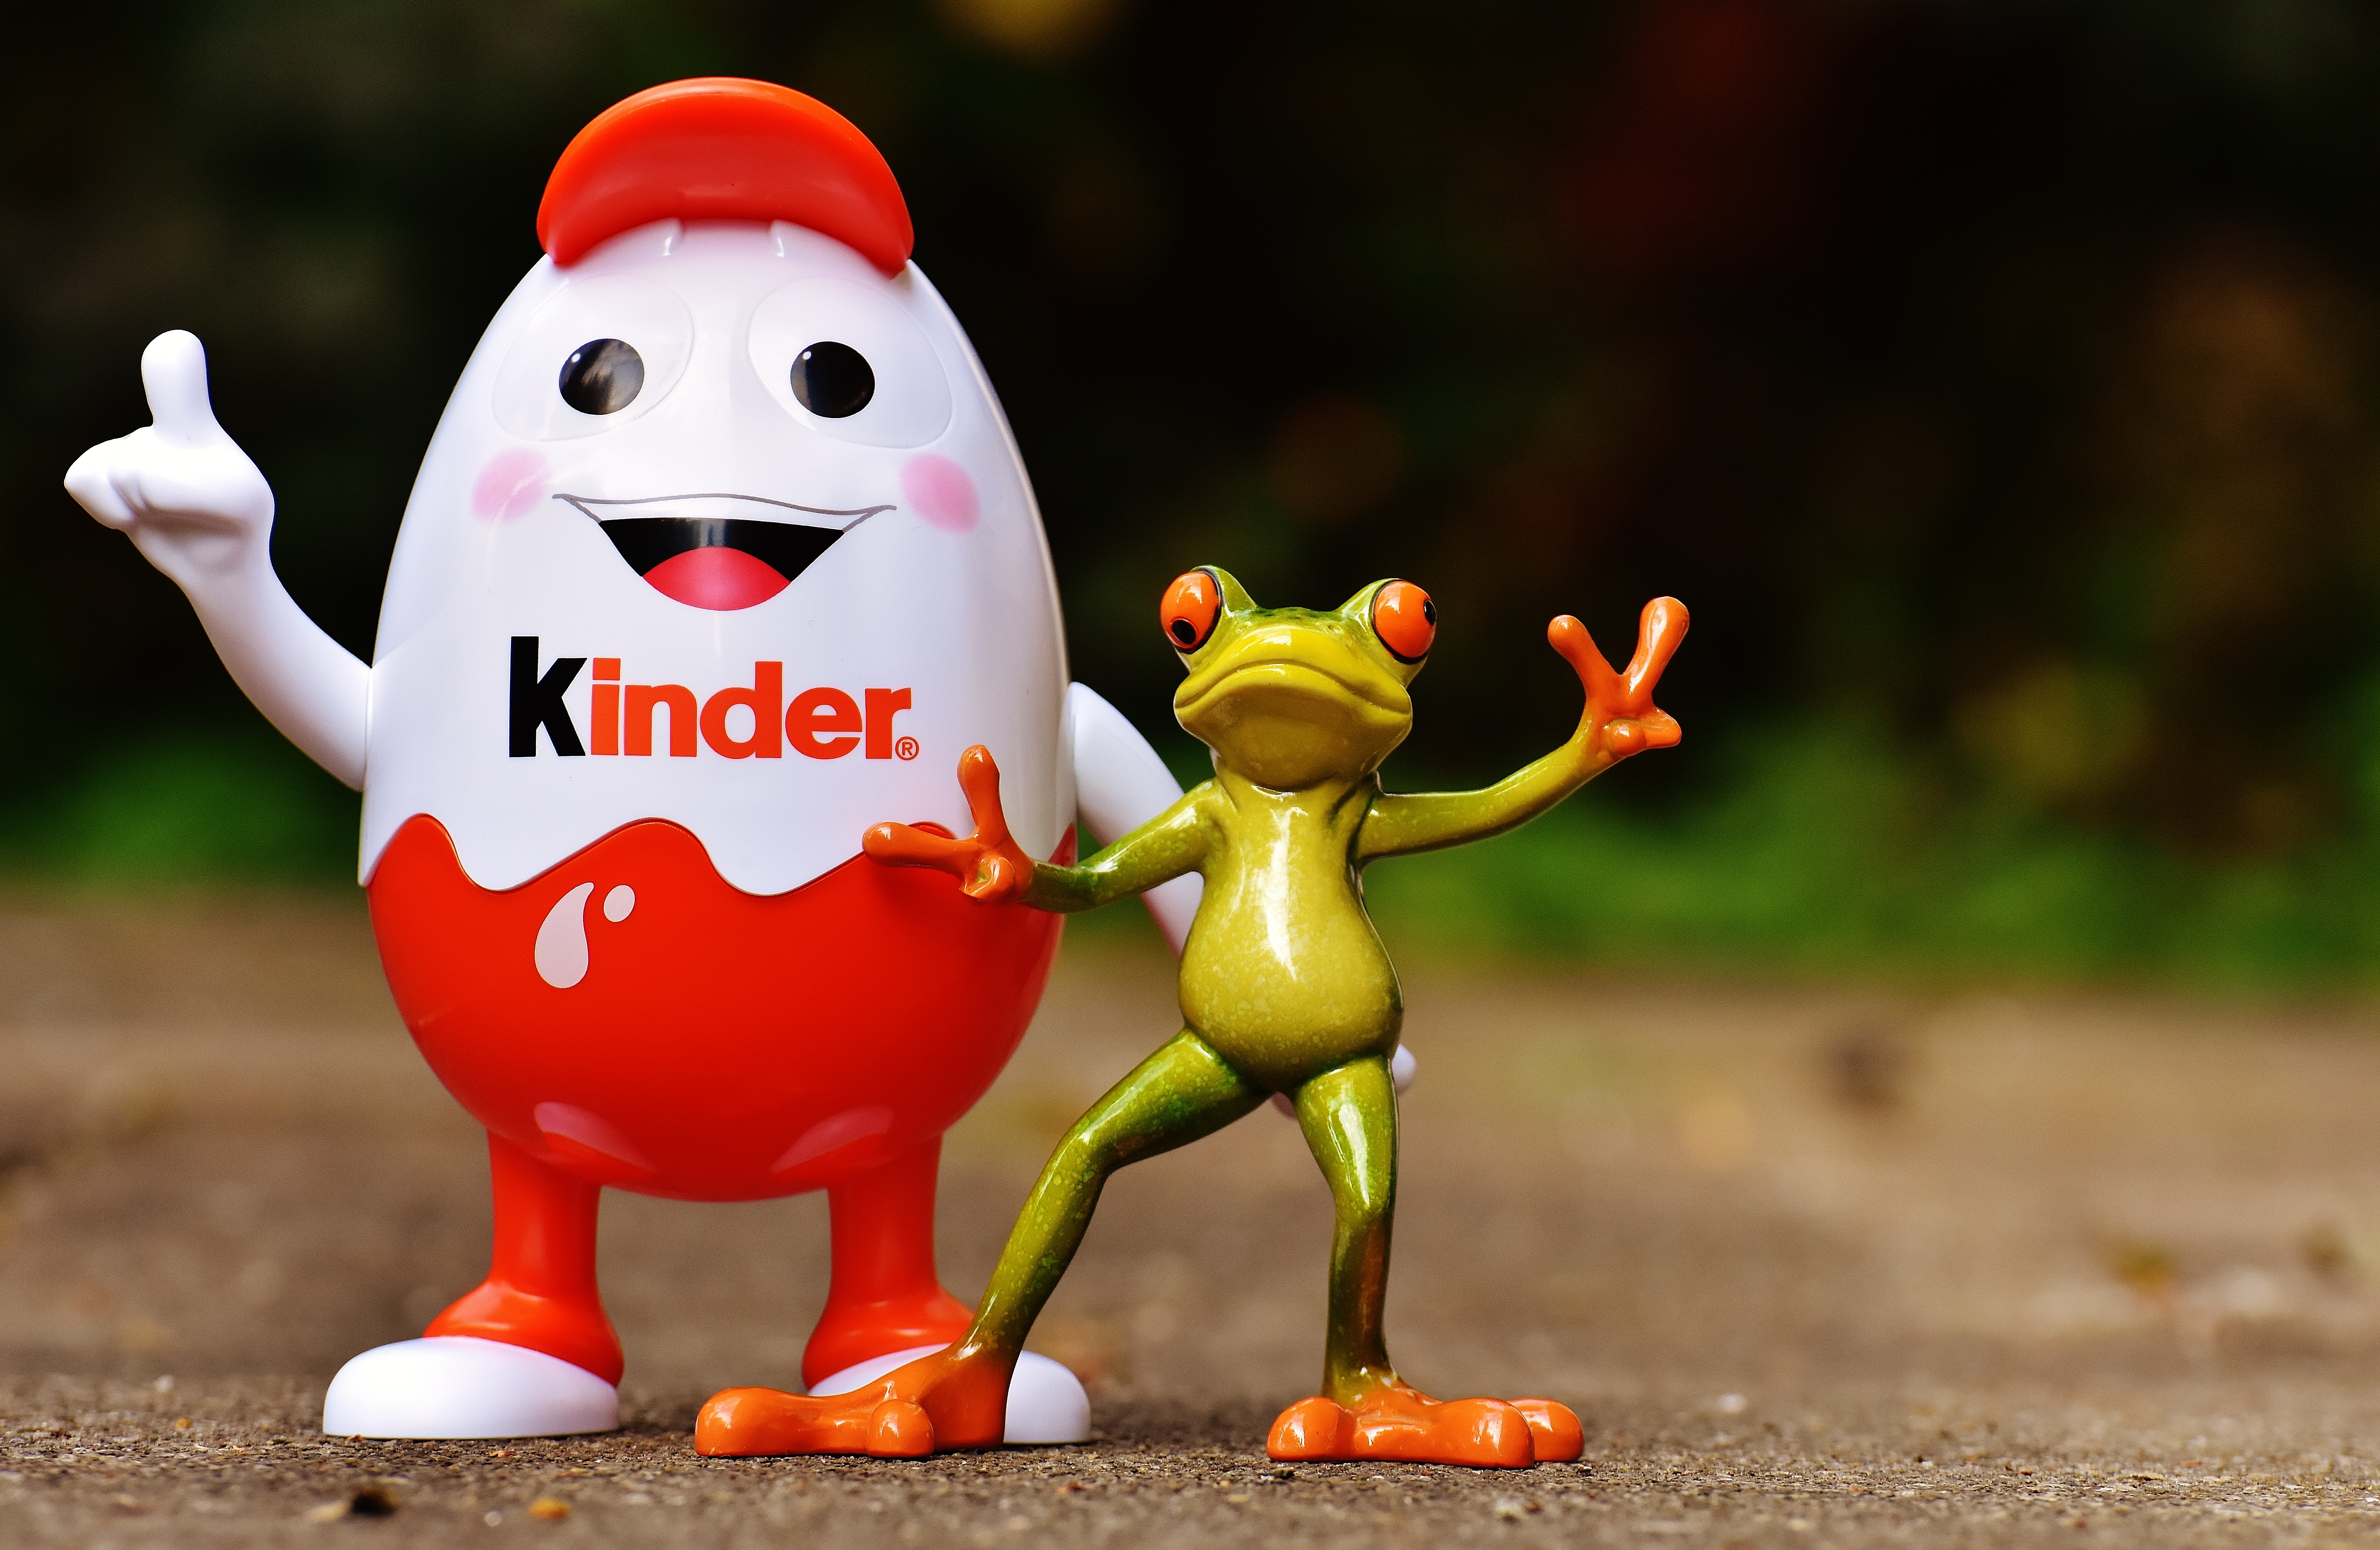
plastic, cute, frog, toy, egg, children, fun, funny, piggy bank, frogs, kids chocolate, stuffed toy